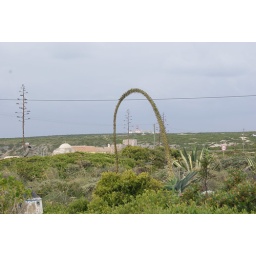
light house in flora